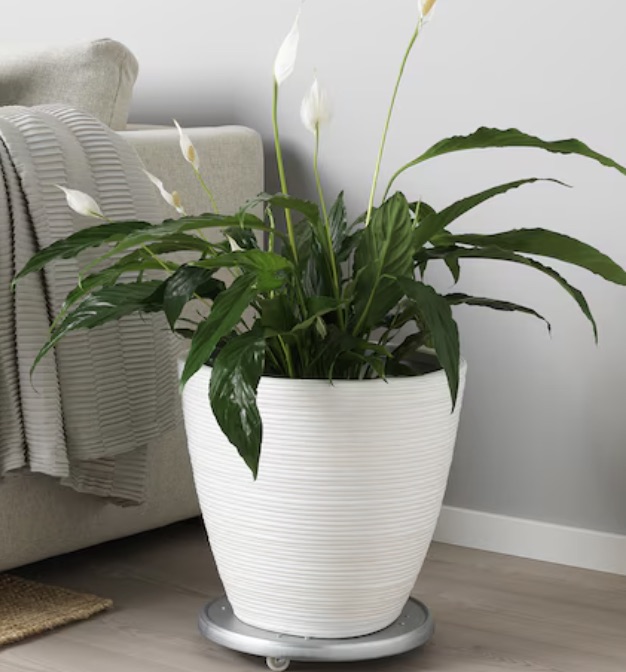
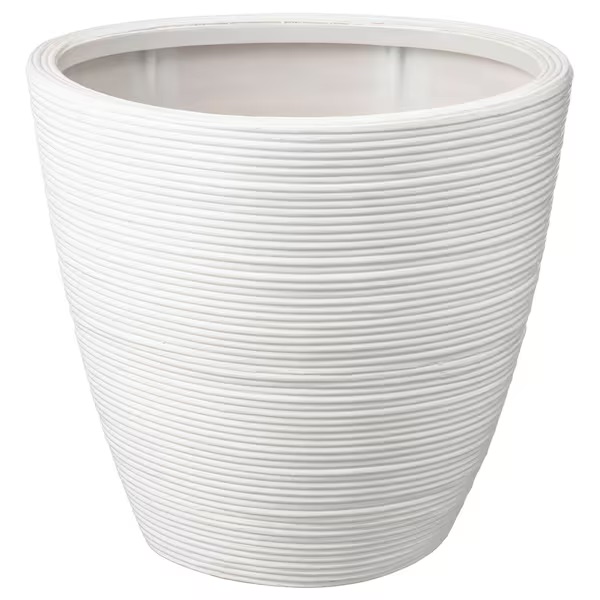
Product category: misc
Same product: yes